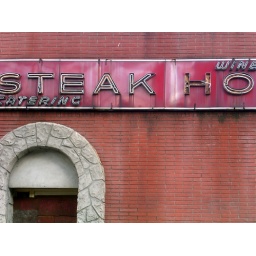
This beautiful former steak house in the Bronx now houses an innovative neighborhood public defender office.